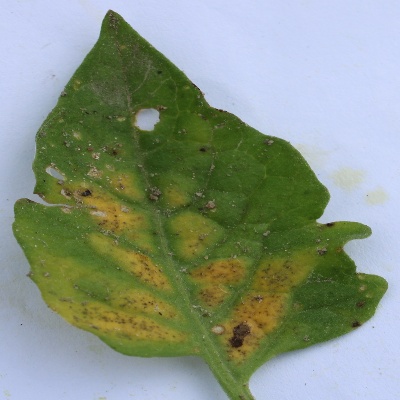
Crop: Tomato
Condition: septoria leaf spot